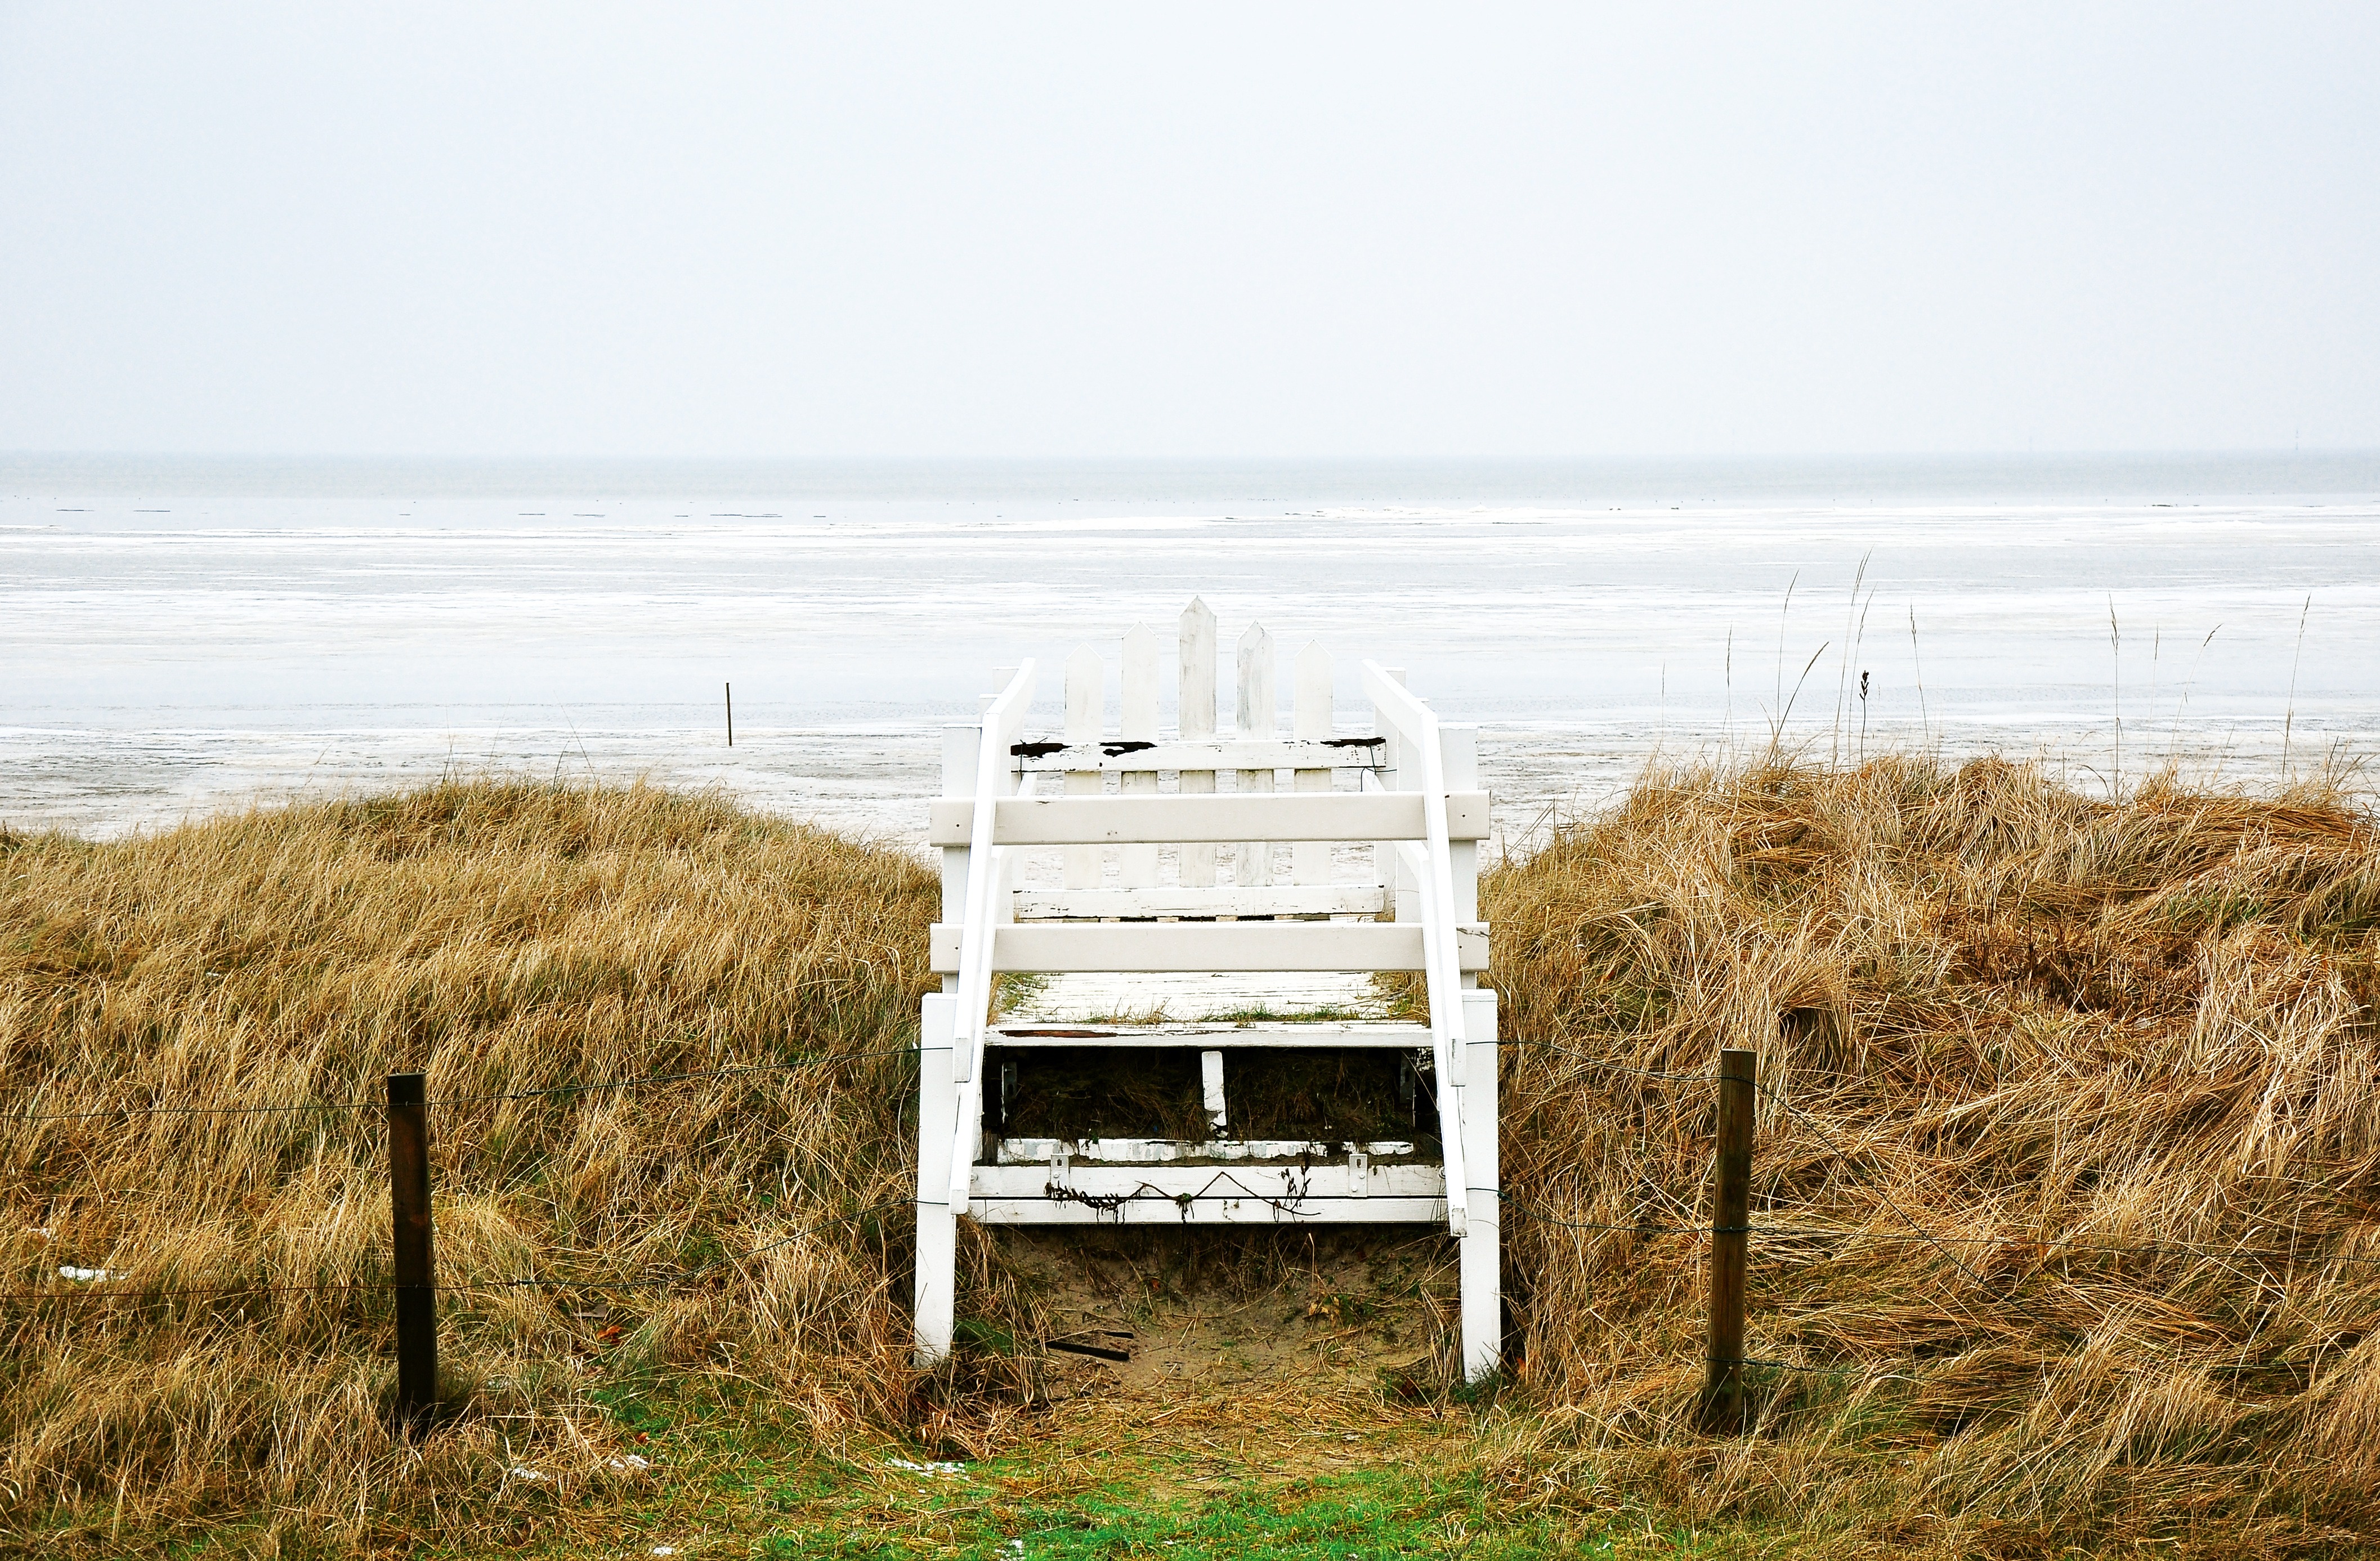
beach, landscape, sea, coast, water, nature, grass, ocean, horizon, cold, fence, sky, wood, white, shore, travel, coastline, waves, habitat, rural area, grass family